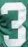
Number: 3